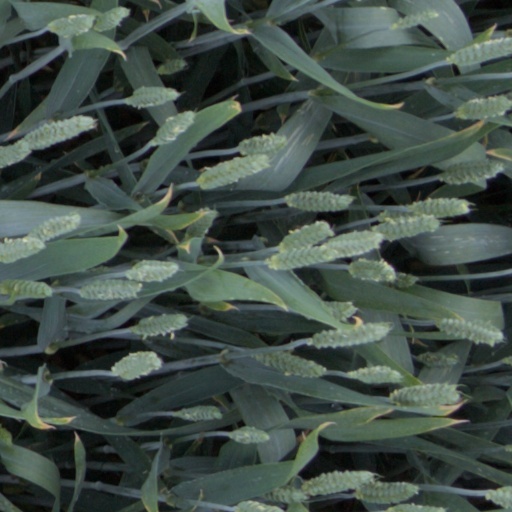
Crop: wheat